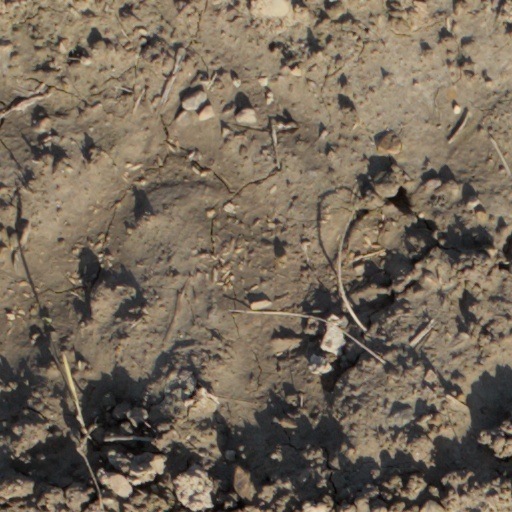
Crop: wheat